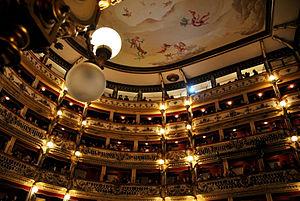
Fabio Marra est un auteur, metteur en scène et comédien, né à Naples le 25 juin 1984.
Le Teatro Bellini est un théâtre privé et une scène d'opéra située dans le centre historique de Naples.